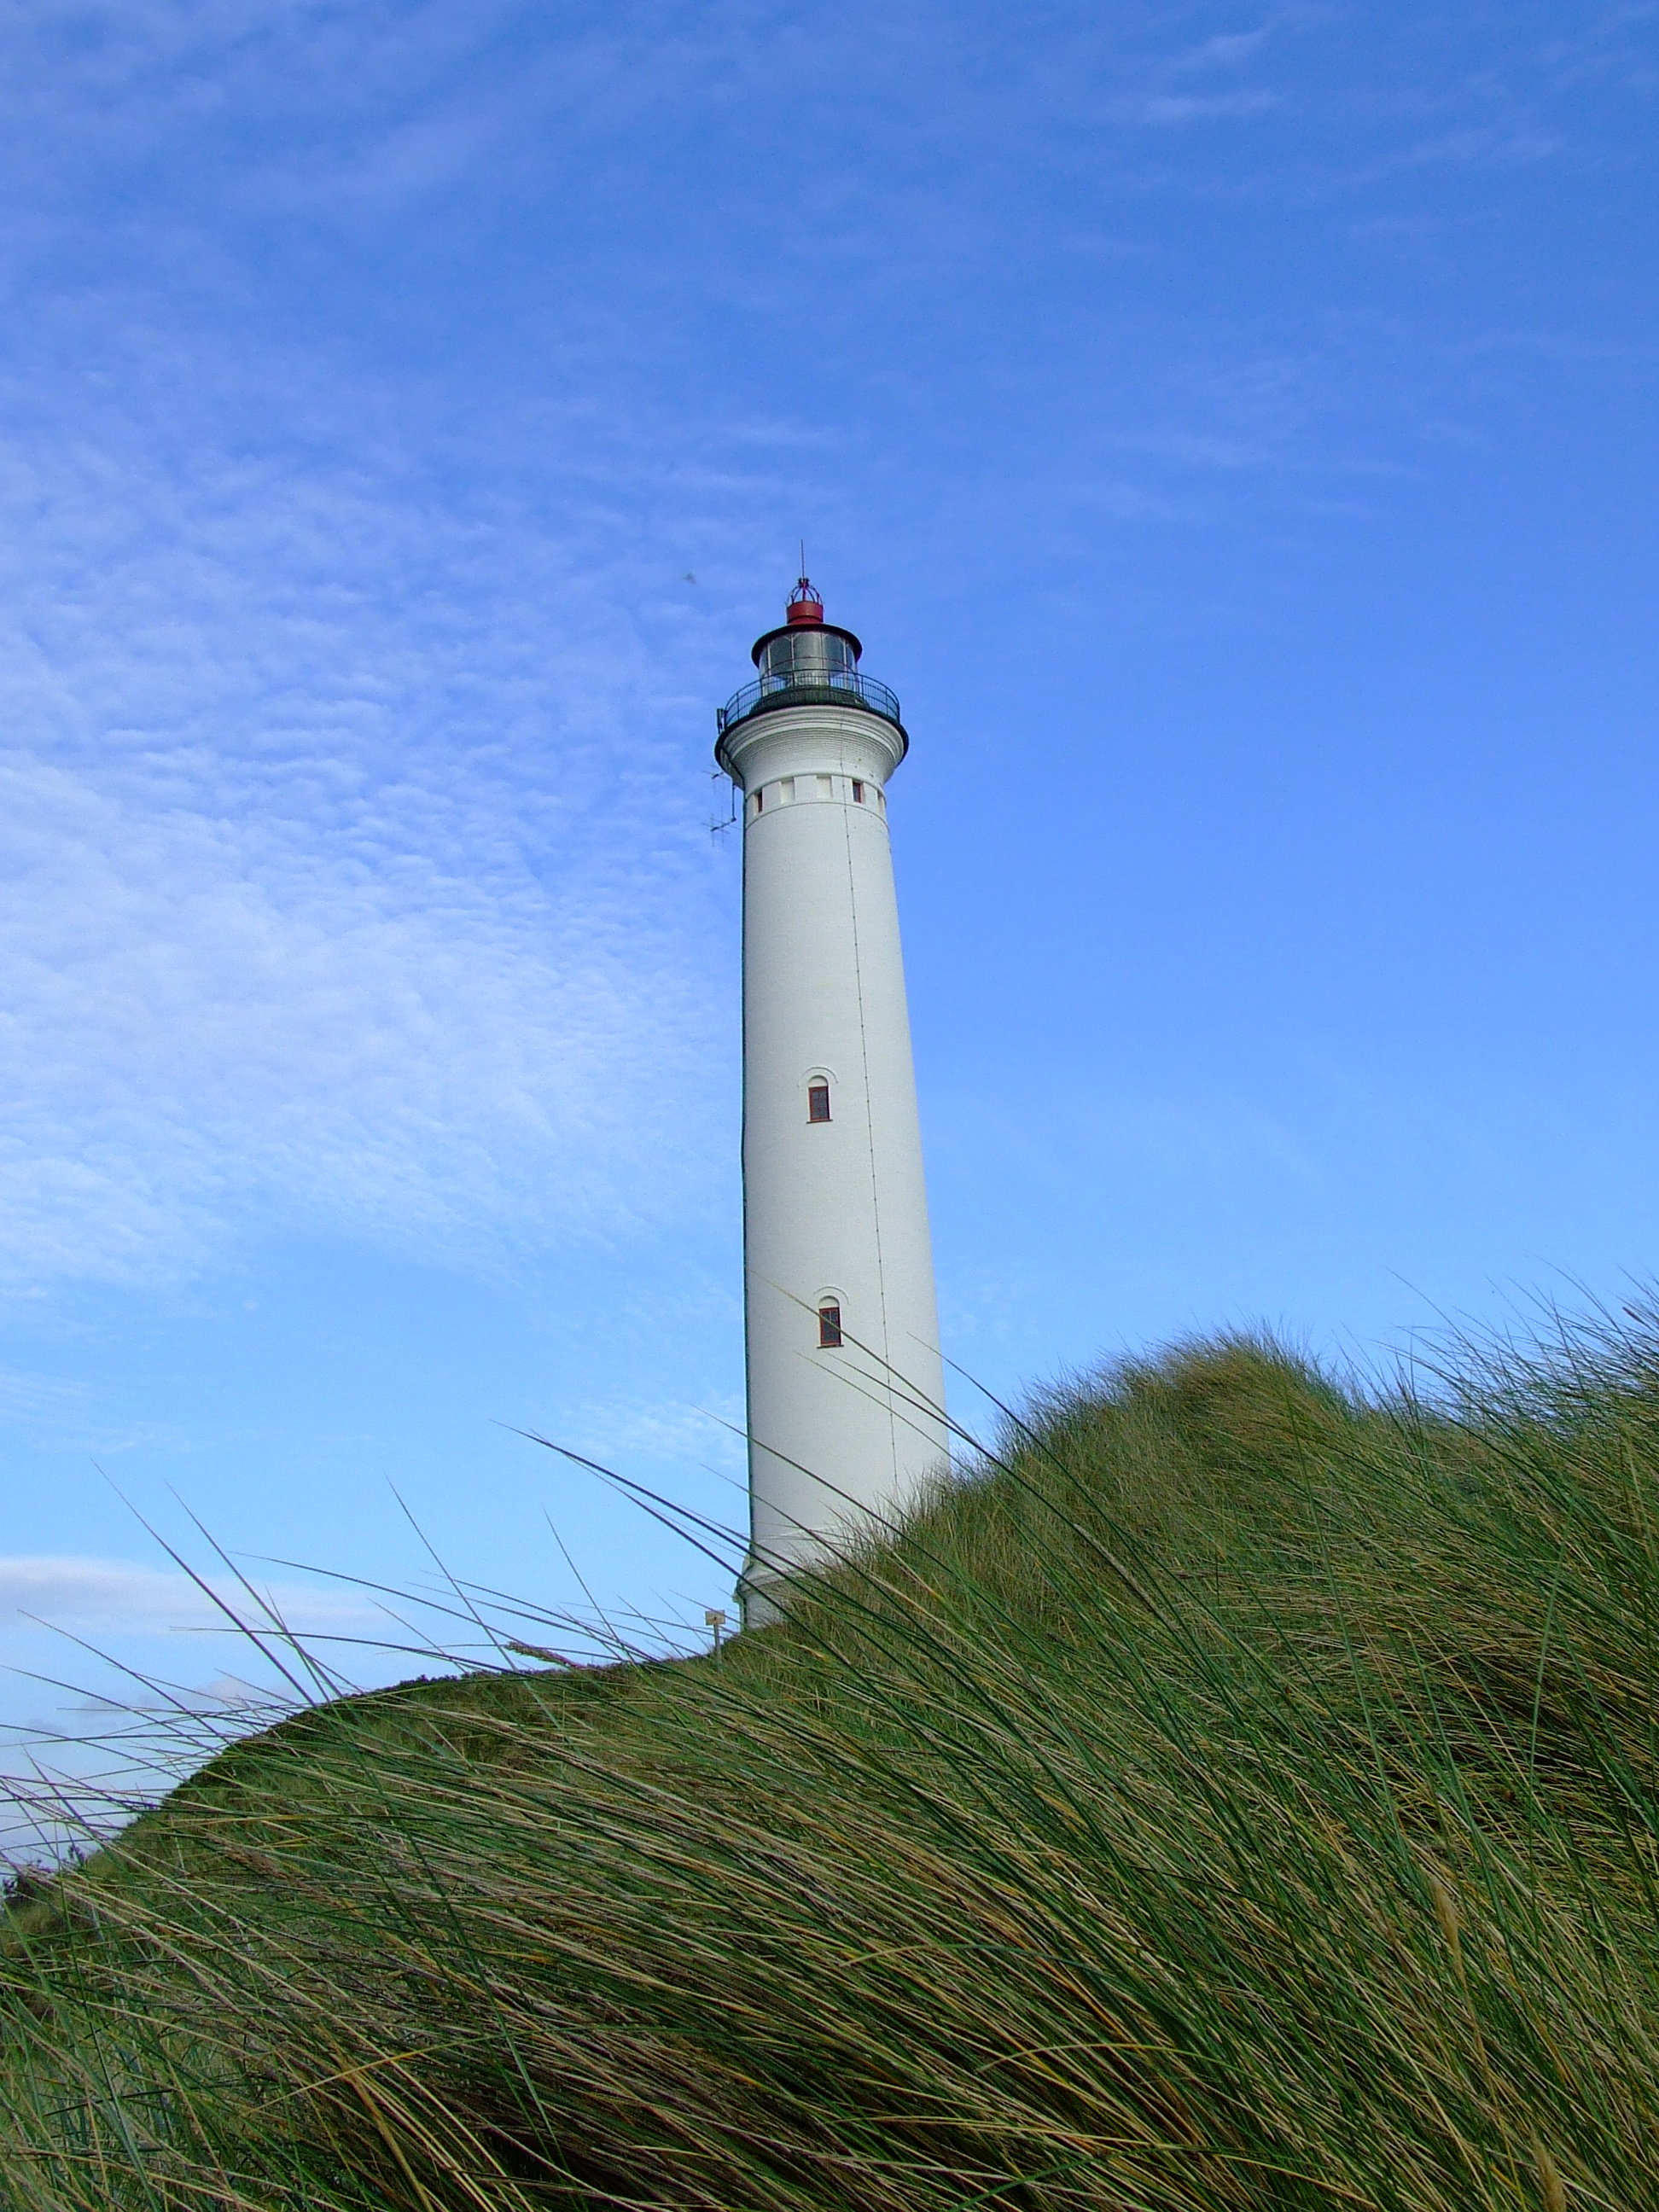
lighthouse, sea, coast, tower, beacon, sky, observation tower, grass, shore, ocean, promontory, architecture, house, terrain, coastal and oceanic landforms, shot tower, roof, inlet, headland